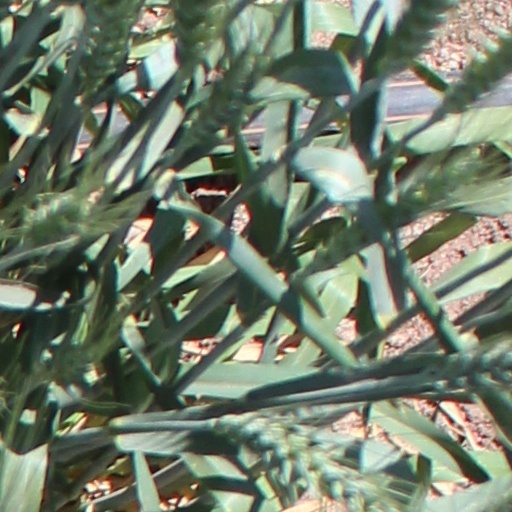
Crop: wheat